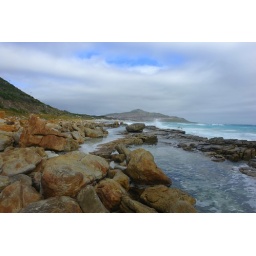
Looking south towards the Cape of Good Hope, the sun is shining on the white sandy beach in the middle distance.